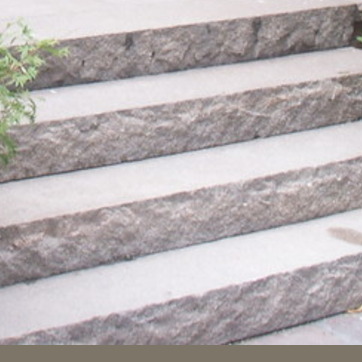
Material: stone